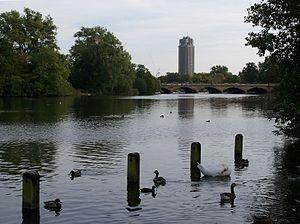
La Serpentine est un lac artificiel couvrant 11 hectares situé à Hyde Park à Londres en Angleterre. Au sens strict le nom « Serpentine » désigne uniquement la partie située à l'est du Pont de la Serpentine qui sépare Hyde Park et les Jardins de Kensington, tandis que la moitié longue et étroite qui s'étend à l'ouest du pont est nommée Long Water.